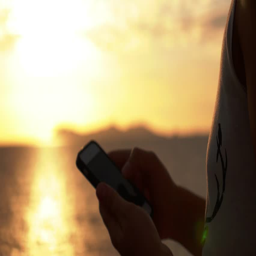
woman hands holding smartphone and browsing the internet against sunset .